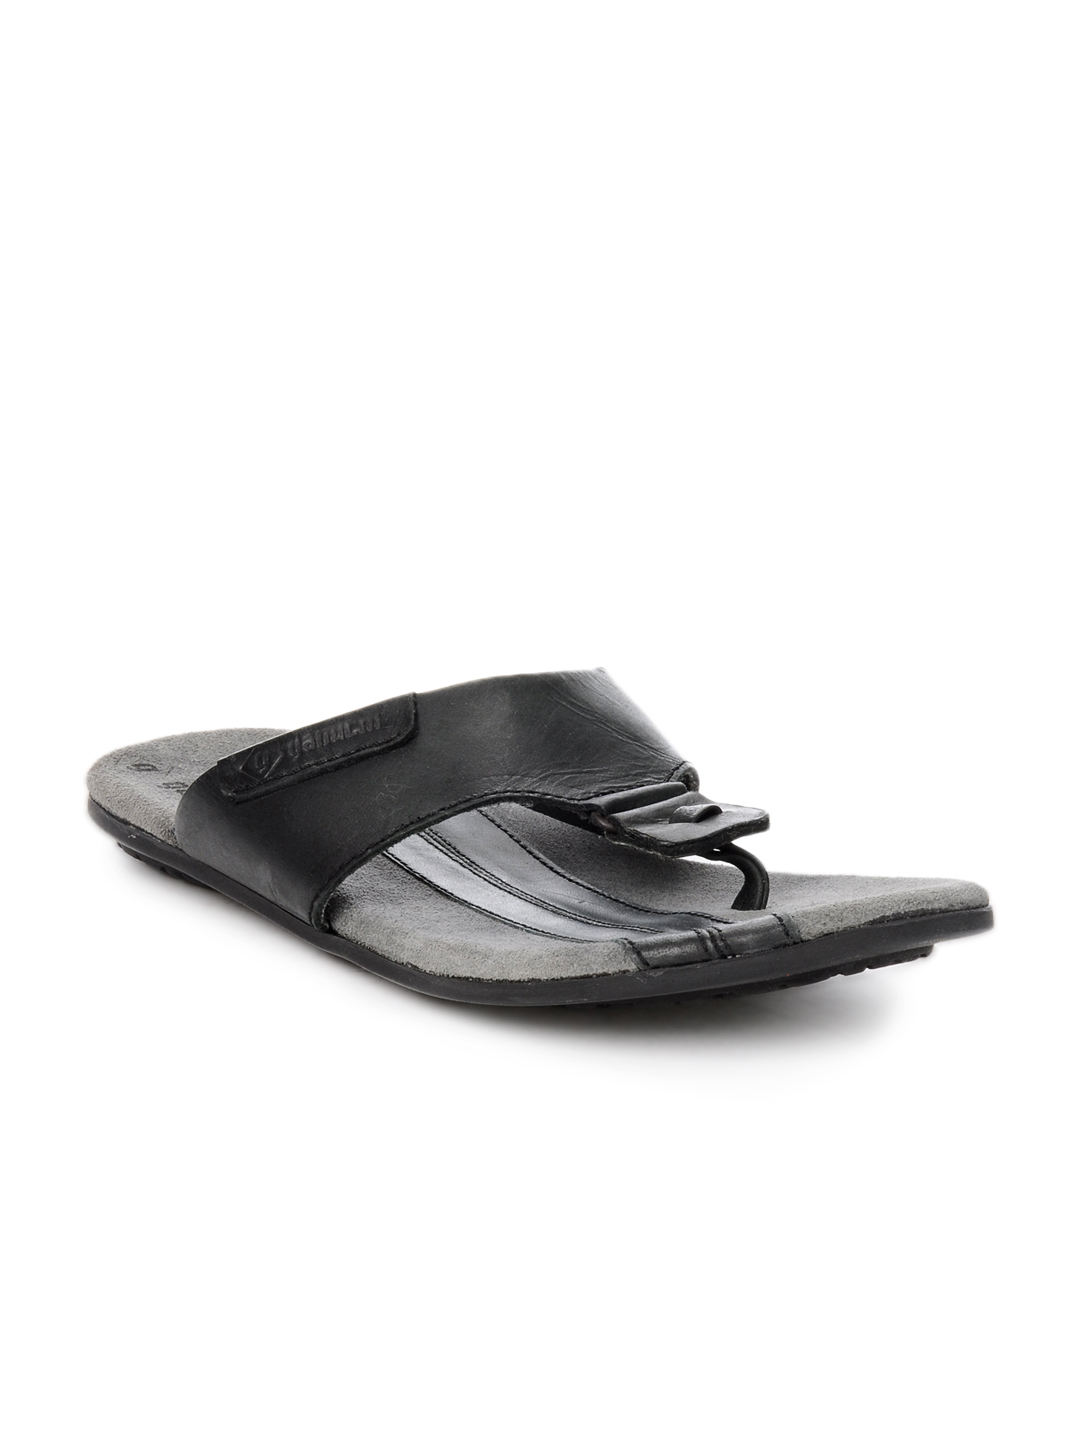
Ganuchi Men Black Sandals
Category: Footwear / Sandal / Sandals
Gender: Men
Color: Black
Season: Summer 2012
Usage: Casual